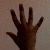
The image shows a hand gesture representing the number 5 in Indian Sign Language.